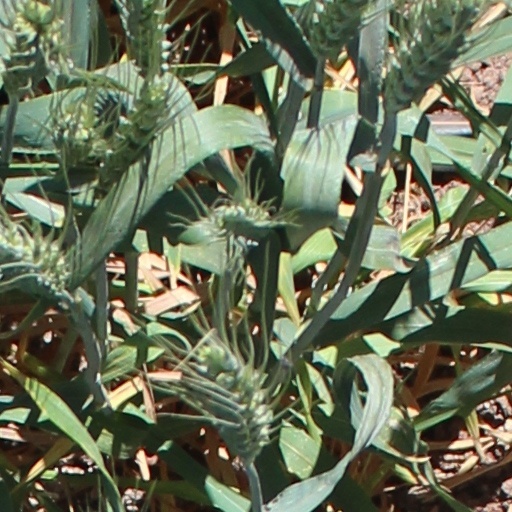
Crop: wheat